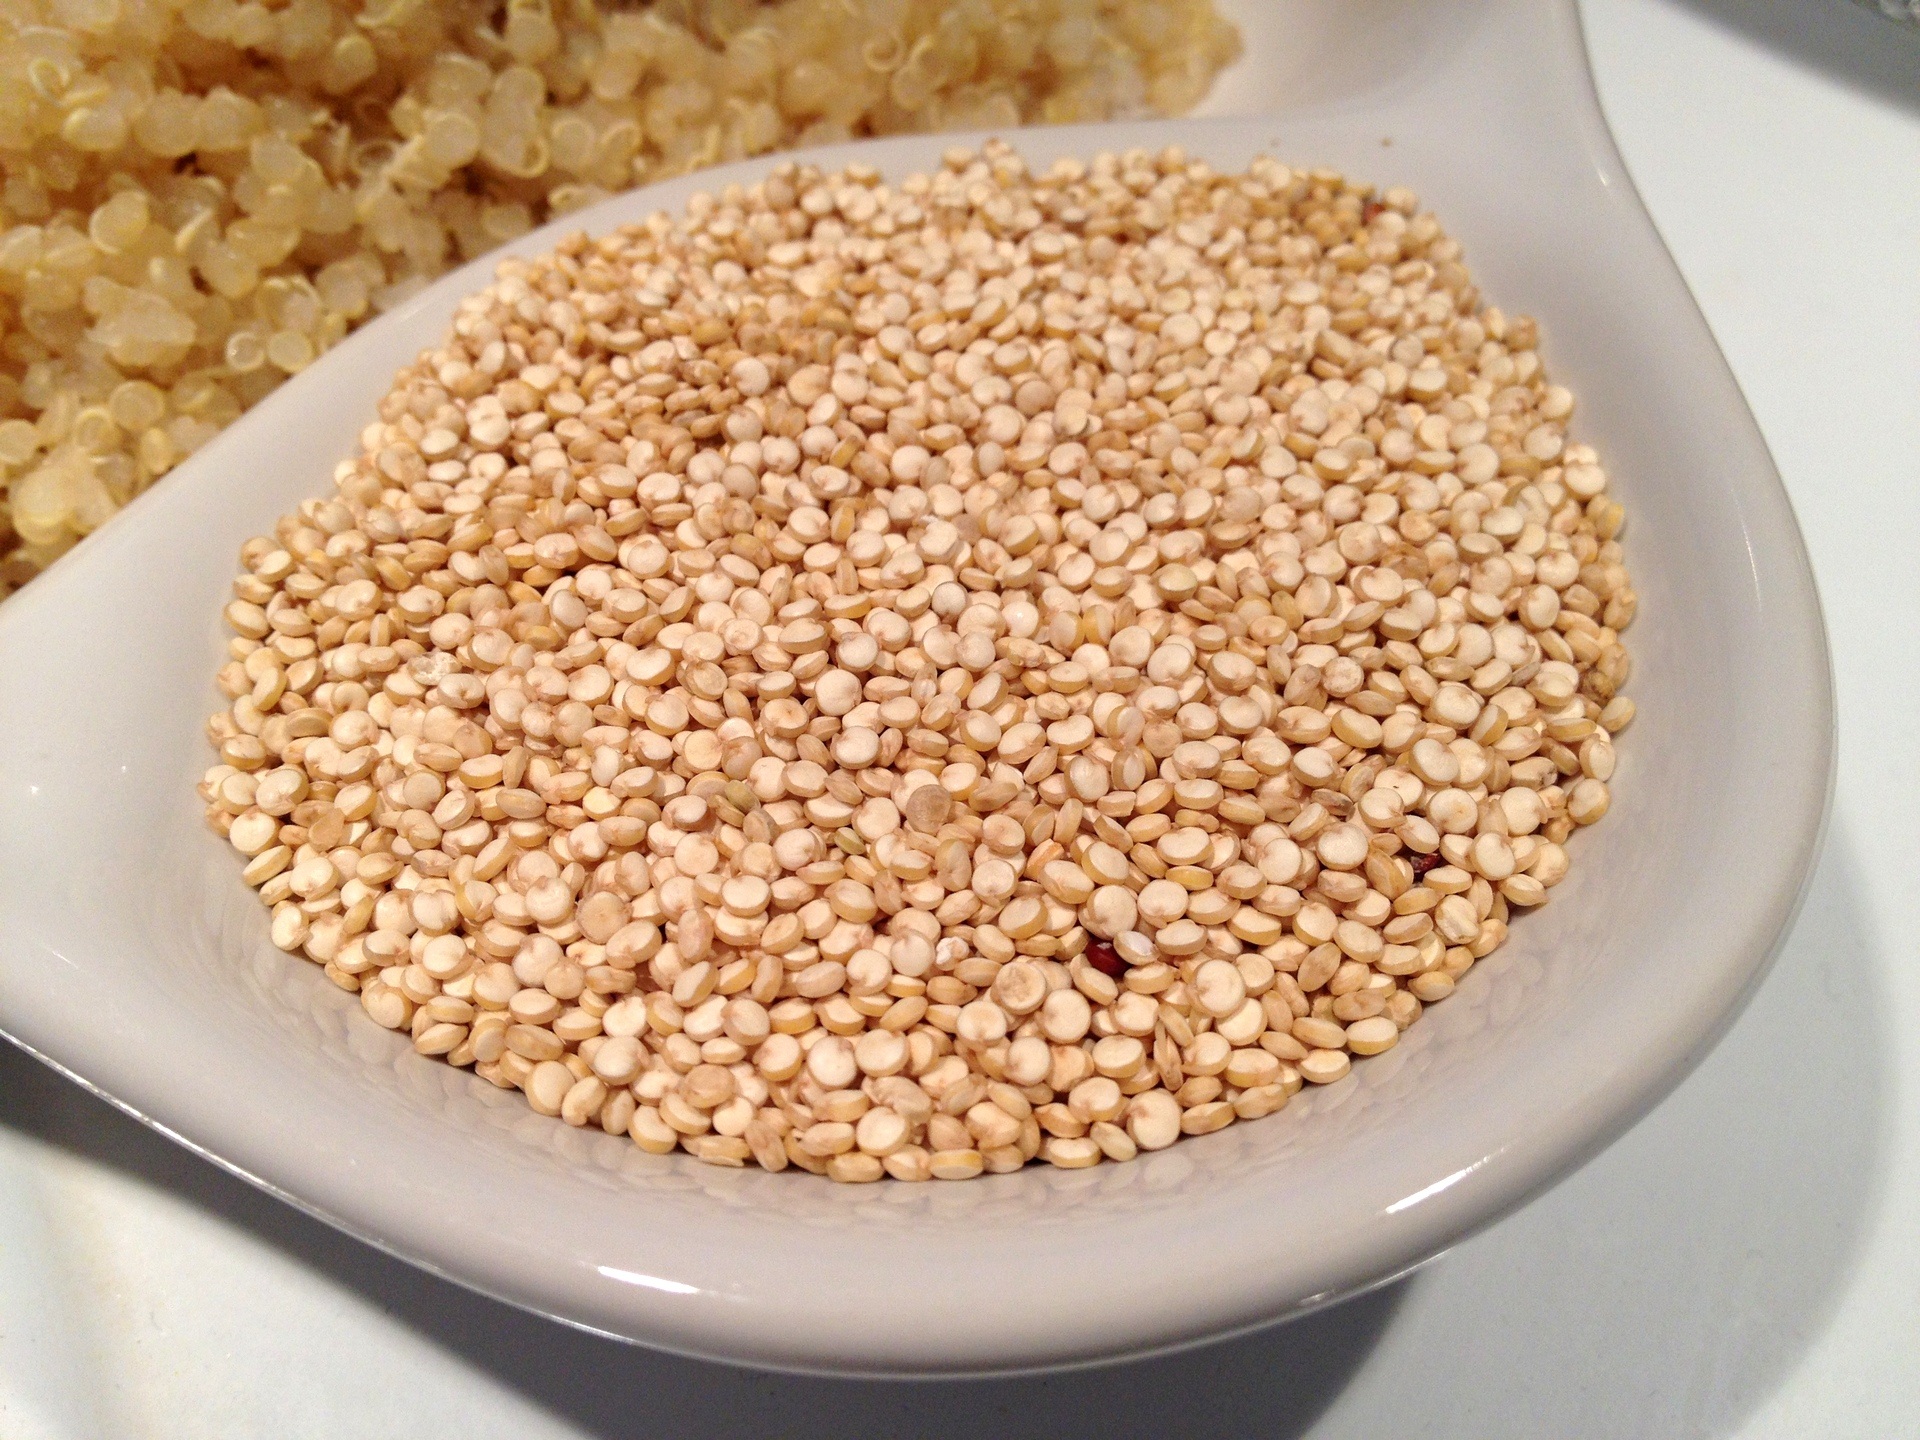
grain, seed, dish, food, cooking, ingredient, produce, vegetable, crop, natural, agriculture, healthy, cereal, nutrition, vegan, vegetarian, diet, organic, nutritious, protein, uncooked, flowering plant, quinoa, grass family, land plant, whole grain